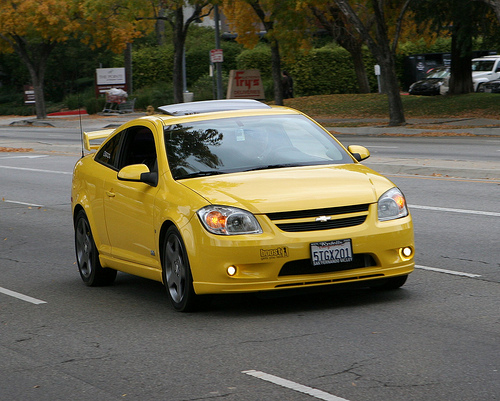
Car model: 2010 Chevrolet Cobalt SS